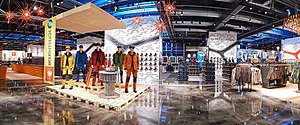
Engelbert Strauss / Salg / Onlineshop
engelbert strauss workwearstores
Engelbert Strauss GmbH & Co. KG, der har hovedsæde i Biebergemünd ved Frankfurt am Main, er en tysk producent med aktiviteter inden for postordre- og detailhandel med arbejdstøj, arbejdsfodtøj og personlige værnemidler.